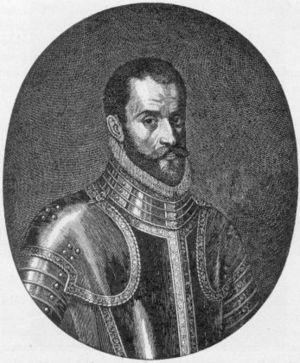
Le Traité de Plussa, Pljussa, Plyussa ou Narva et Plusa fut signé entre le Tsarat de Russie et le Royaume de Suède, et mit fin à la Guerre de Livonie.
Pontus de La Gardie, de son vrai nom Ponce d'Escoperier, né vers 1530 à Caunes-Minervois, dans l'Aude, et mort à Narva le 5 novembre 1585, est un noble français qui fut au service du royaume de Suède.